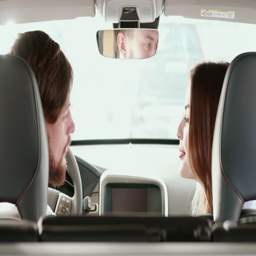
attractive caucasian couple turning their faces to the back seat inside the car .